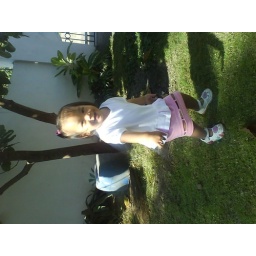
red under avocado tree